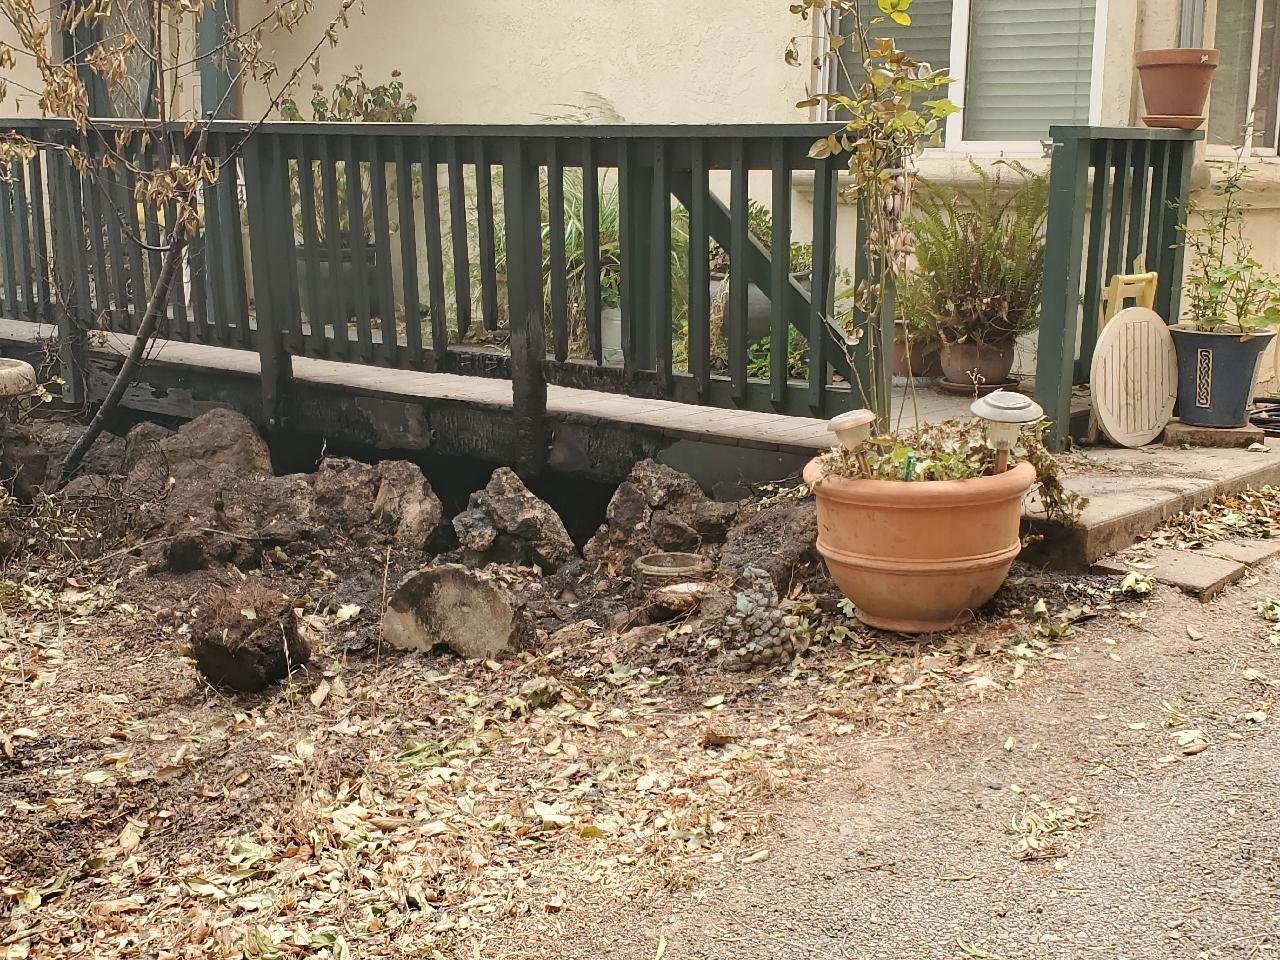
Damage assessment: affected